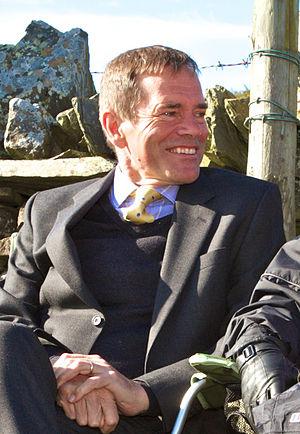
Adam Kenneth Compton Wood, né le 13 mars 1955, est lieutenant-gouverneur de l'île de Man de 2011 à 2016. Après avoir été nommé par la reine Élisabeth II le 16 novembre 2010, il prend officiellement ses fonctions lors d'une cérémonie à Château-Rushen, le 7 avril 2011. Bien qu'officiellement nommé par la reine, il est le premier lieutenant-gouverneur choisi préalablement par un vote de représentants locaux mannois. Cette disposition inédite jusqu'alors est annoncée pour la première fois en juillet 2010 par le ministre principal de l'île de Man, Tony Brown.